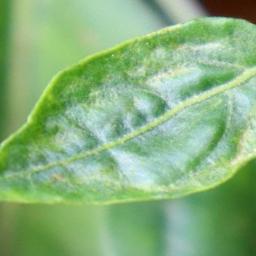
Label: mites_and_trips